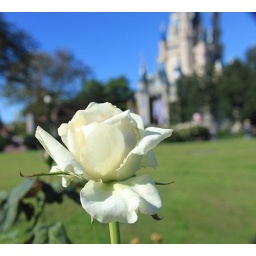
Taken in the plaza rose garden located between cinderella's castle and tomorrowland